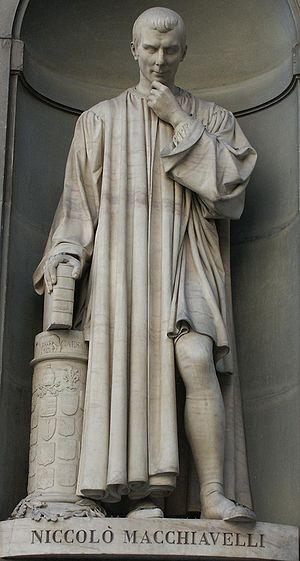
Machiavel est un jeu de cartes italien créé par Gaia en 1871, dérivé du rami, il est généralement joué par 2 à 5 joueurs mais un nombre plus élevé de joueurs est envisageable. Il n'est pas considéré comme un jeu d'argent mais plutôt comme un jeu de société.